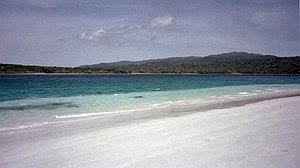
Le parc national d'Ujung Kulon est un parc national situé dans l'extrémité occidentale de l'île de Java en Indonésie. Il comprend le groupe d'îles volcaniques du Krakatoa et d'autres îles, dont Handeuleum et Peucang. Sa superficie est de 1 206 km², dont 443 km² situés sur l'espace maritime.